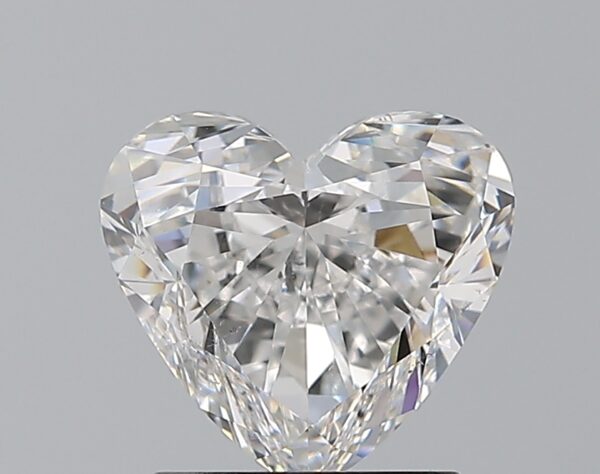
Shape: heart
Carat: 1.6
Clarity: SI1
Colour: E
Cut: VG
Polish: EX
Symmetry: EX
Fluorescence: M
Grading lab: GIA
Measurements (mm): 7.37 x 7.99 x 4.44